Stormfield

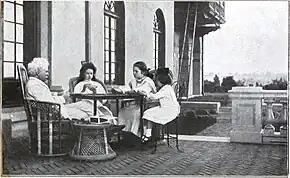
A card game during the first week at Stormfield (June 1908)

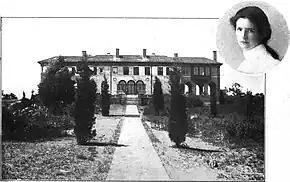
Photograph of Jean Clemens at age 18, and Stormfield

Twain initially called the villa "Autobiography House", and then "Innocents at Home" in reference to his European travel memoir "The Innocents Abroad". He changed the name to Stormfield that autumn following a storm which alluded to his short story "Extract from Captain Stormfield's Visit to Heaven" and to the profits from it which he used to finance the construction.